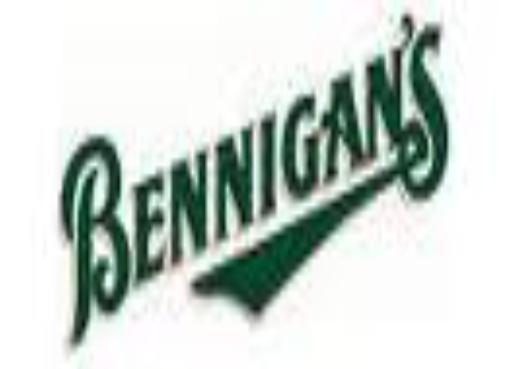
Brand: Bennigan's
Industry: Food